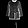
Label: Shirt